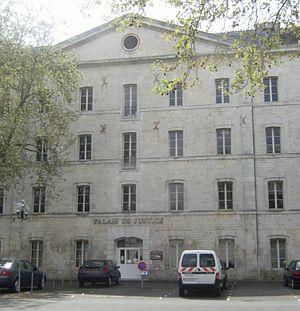
Palais de justice de Rochefort
Rochefort, appelée aussi Rochefort-sur-Mer, est une commune du Sud-Ouest de la France située dans le département de la Charente-Maritime. Ses habitants sont appelés les Rochefortais et les Rochefortaises.